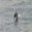
Label: dolphin